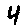
Label: 4